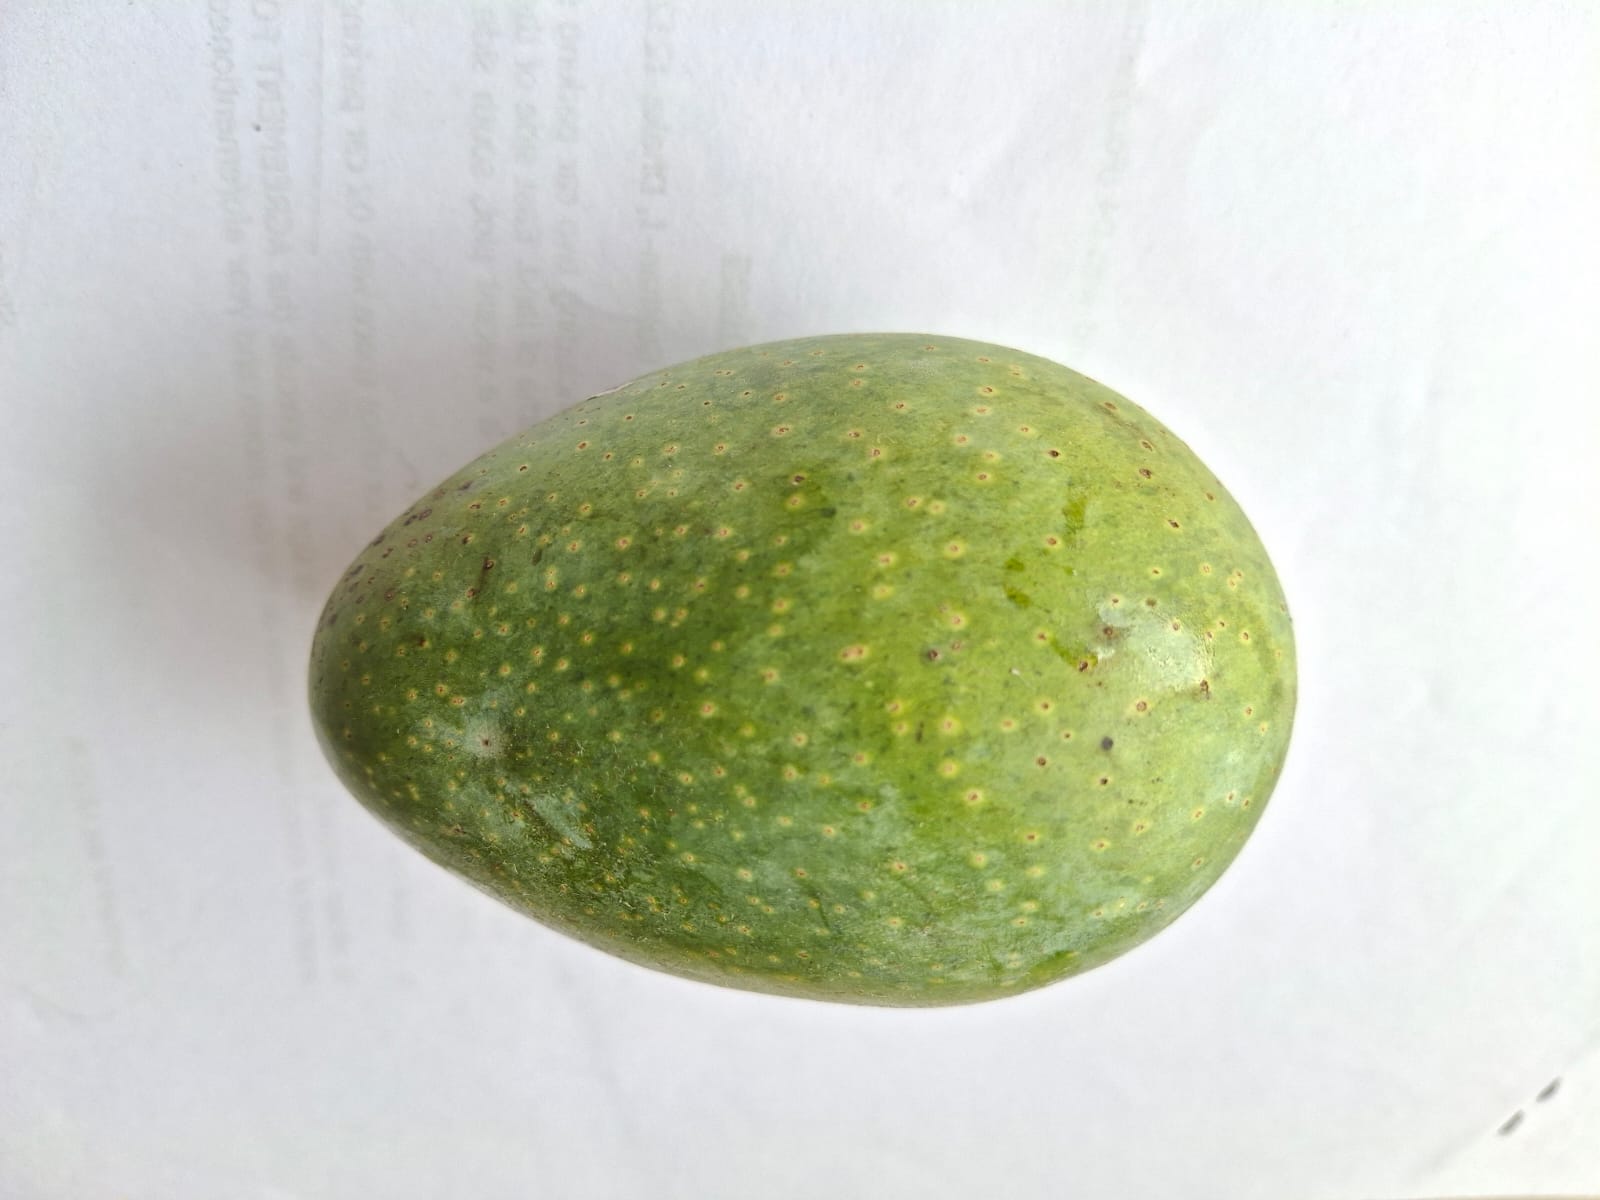
Mango variety: GopalBhog